Answer in natural language. How many BaseballBats are visible in the scene? Choose between the following options: 0, 1, 3, 4 or 5
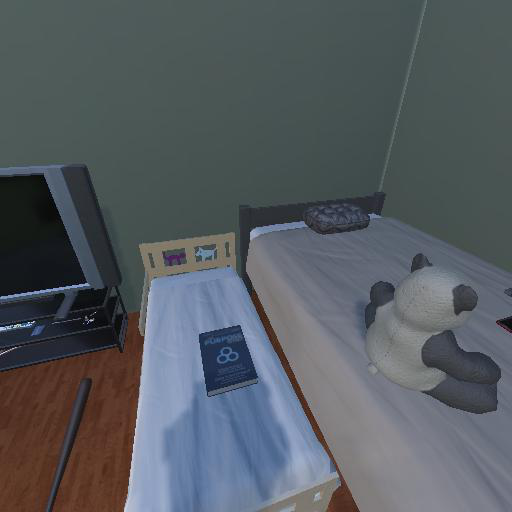
<answer>1</answer>